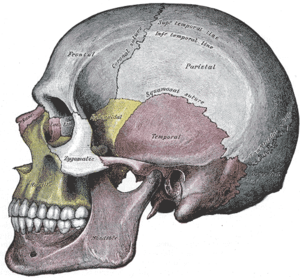
Les fosses temporales, ou fenêtres temporales, sont des ouvertures présentes dans les crânes de certains amniotes. Elles allègent considérablement le crâne et permettent aussi l'insertion de muscles qui actionnent la mandibule. La contribution des différents os à la bordure de ces fenêtres varie selon les groupes considérés.
L'os pariétal est un os pair, plat, participant à la formation de la voûte crânienne.
L'os temporal est un os pair du crâne situé dans la région de la tempe, sur la partie latérale de la tête. Il participe aussi bien à la formation de la voûte que la base du crâne. Il accueille aussi l'articulation temporo-mandibulaire.
Le squelette humain est composé de 206 os constants à l'âge adulte et d'un nombre variable d'os surnuméraires en fonction des individus. Ces os sont supportés et étayés par des ligaments, tendons, muscles, fascias et du cartilage, formant l'appareil locomoteur. Le fœtus a un squelette cartilagineux dont l'ossification débute avant la naissance et continue jusqu'à l'âge adulte.
Dans l'anatomie, une fosse est une dépression, communément dans l'os, comme le fosse temporale.